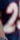
Number: 2